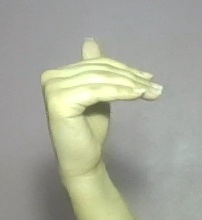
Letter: khaa